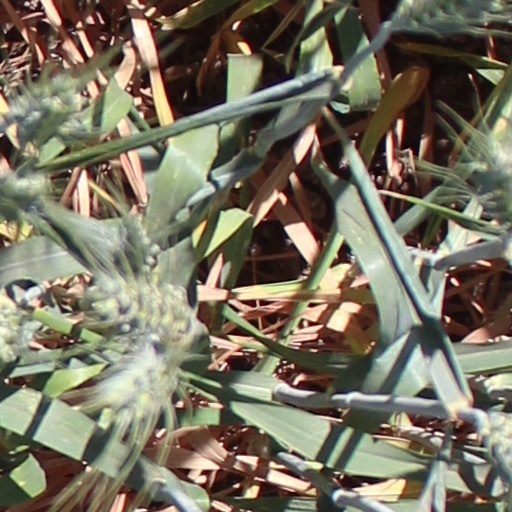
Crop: wheat